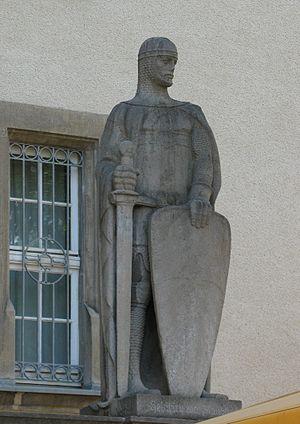
Heinrich von Plauen, ou Henri de Plauen, né en 1370 et mort en 1429 au château de Lochstädt, près de Königsberg, est un chevalier teutonique. C'est le vingt-septième grand maître de l'Ordre Teutonique de 1410 à octobre 1413. Il descend de la famille des seigneurs de Plauen de la branche aînée, celle des Mühltroff.